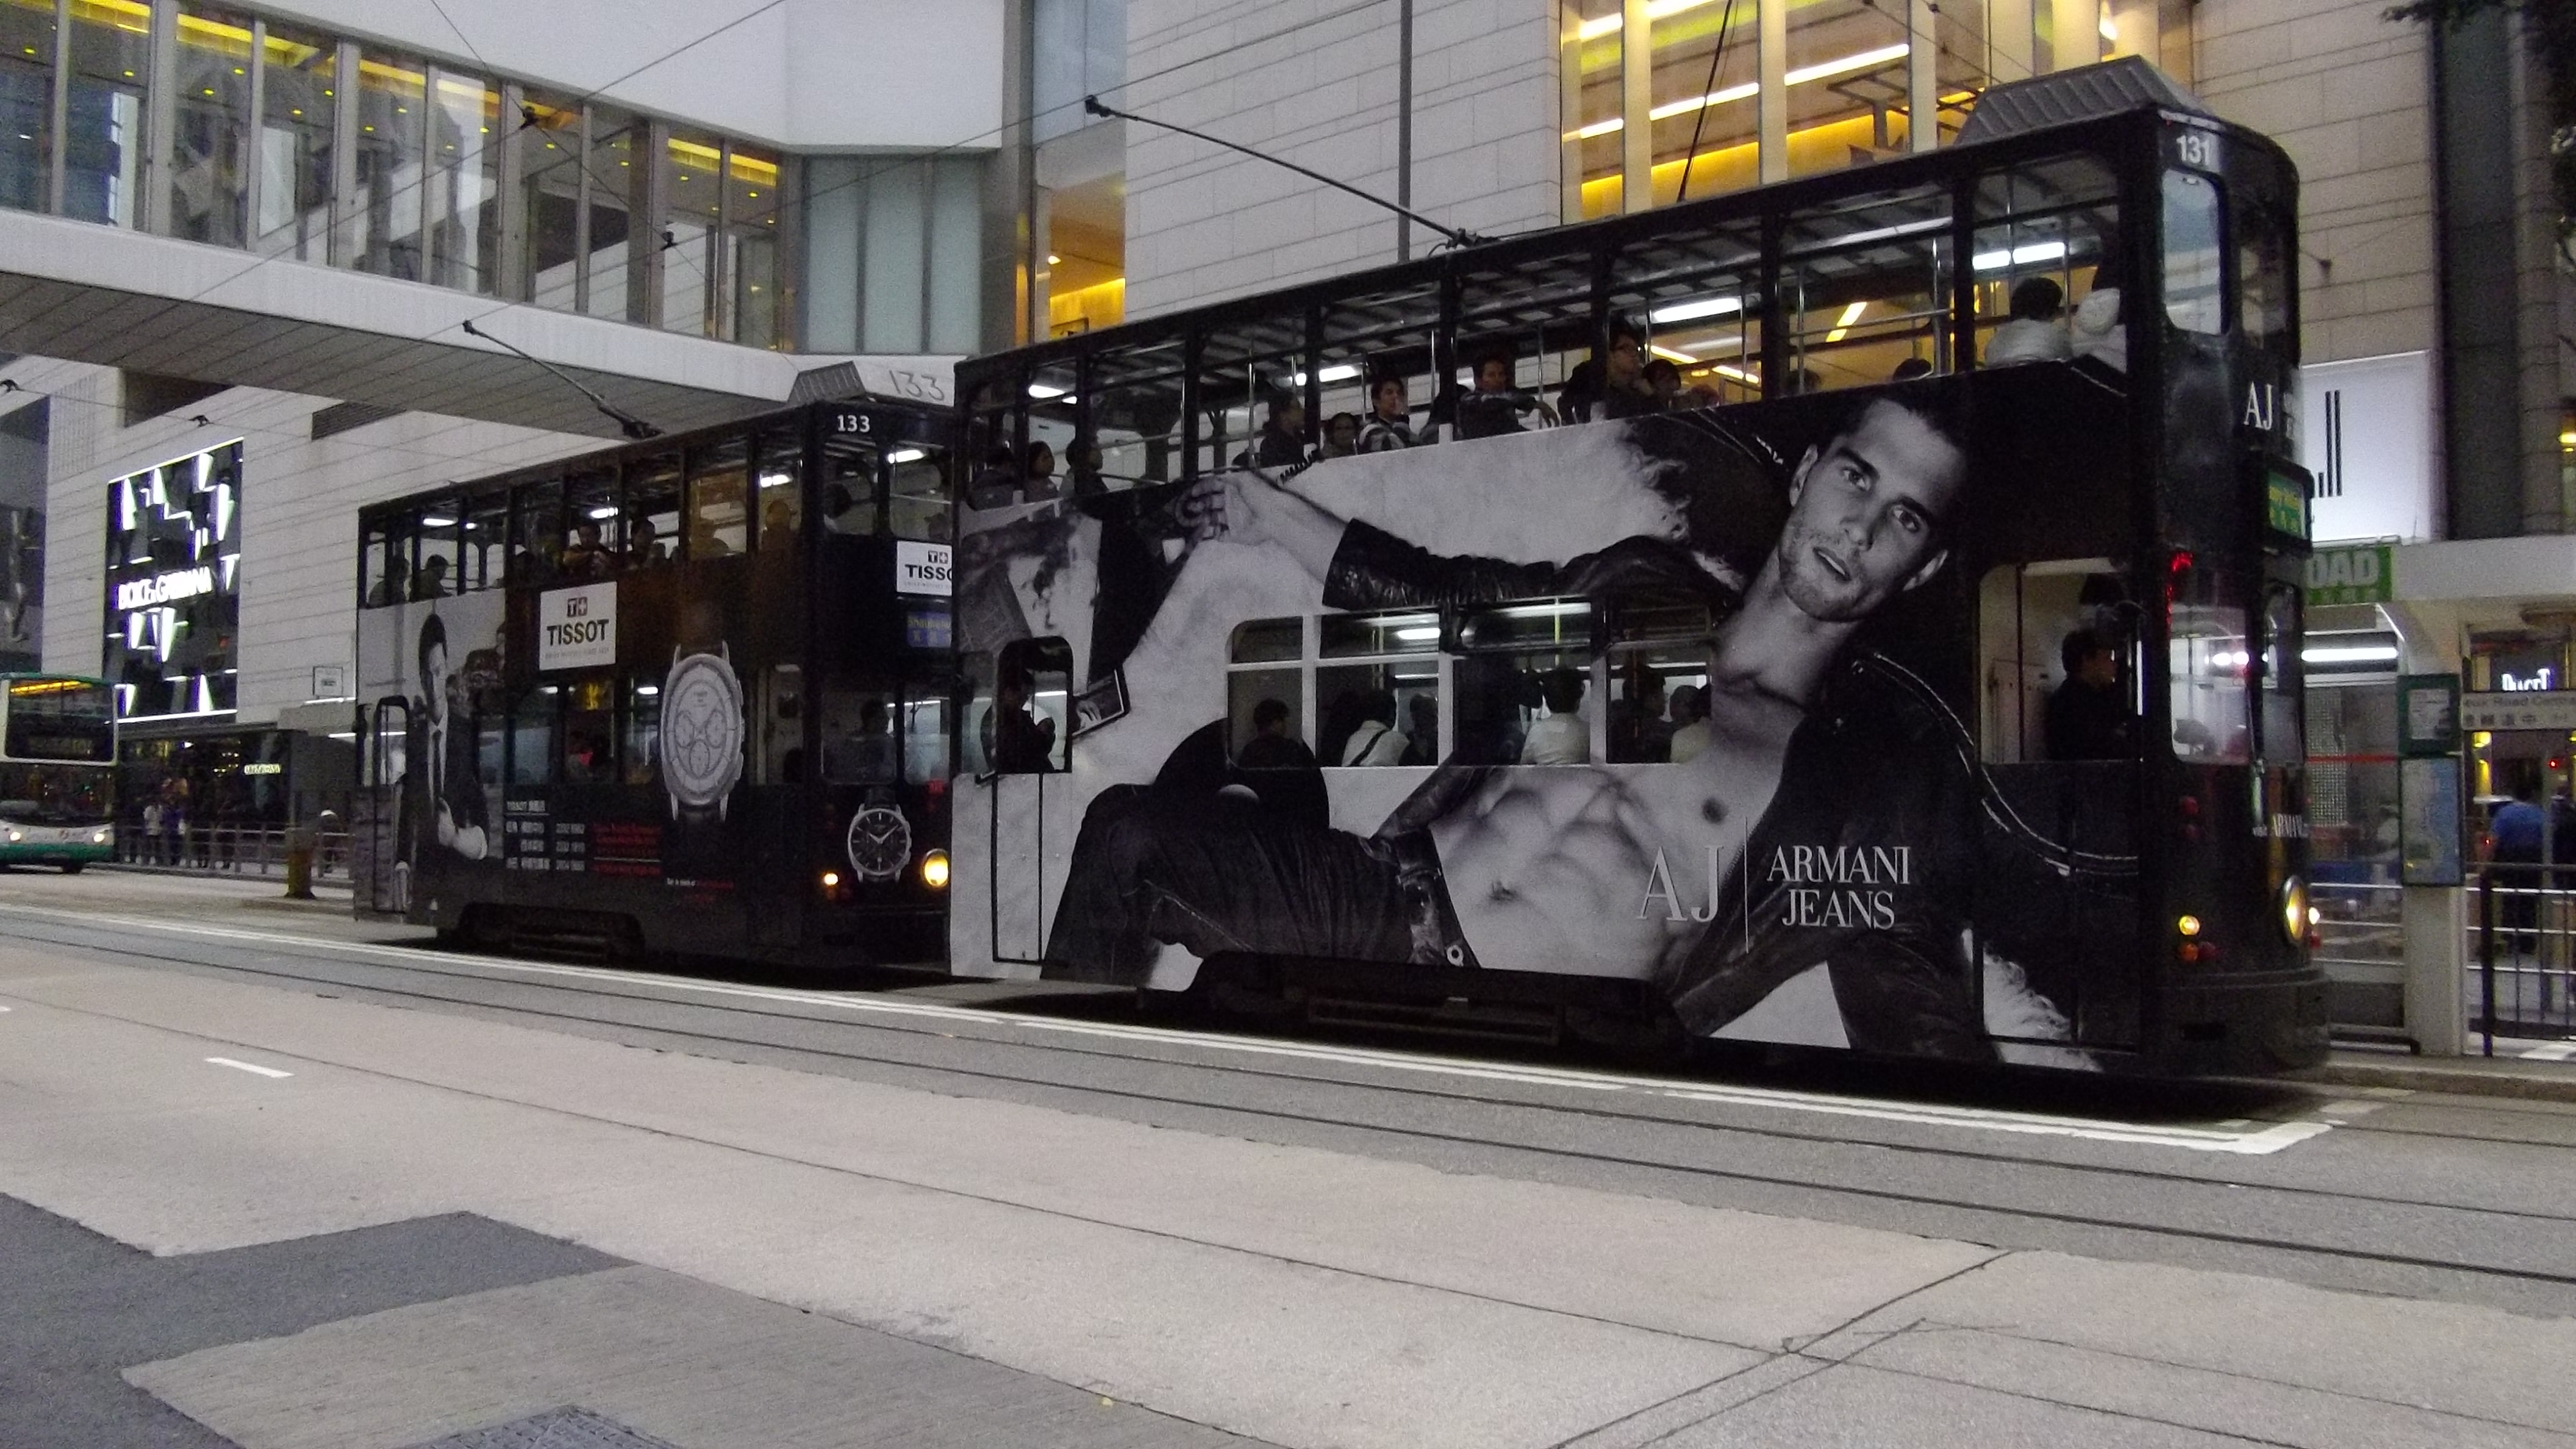
transit, tram, transport, vehicle, graffiti, public transport, hong kong, bus, public